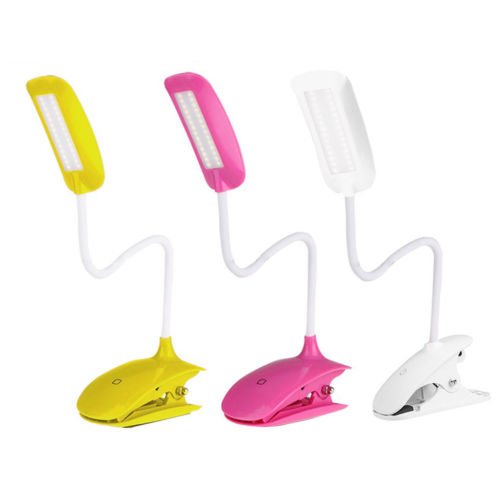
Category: lamp